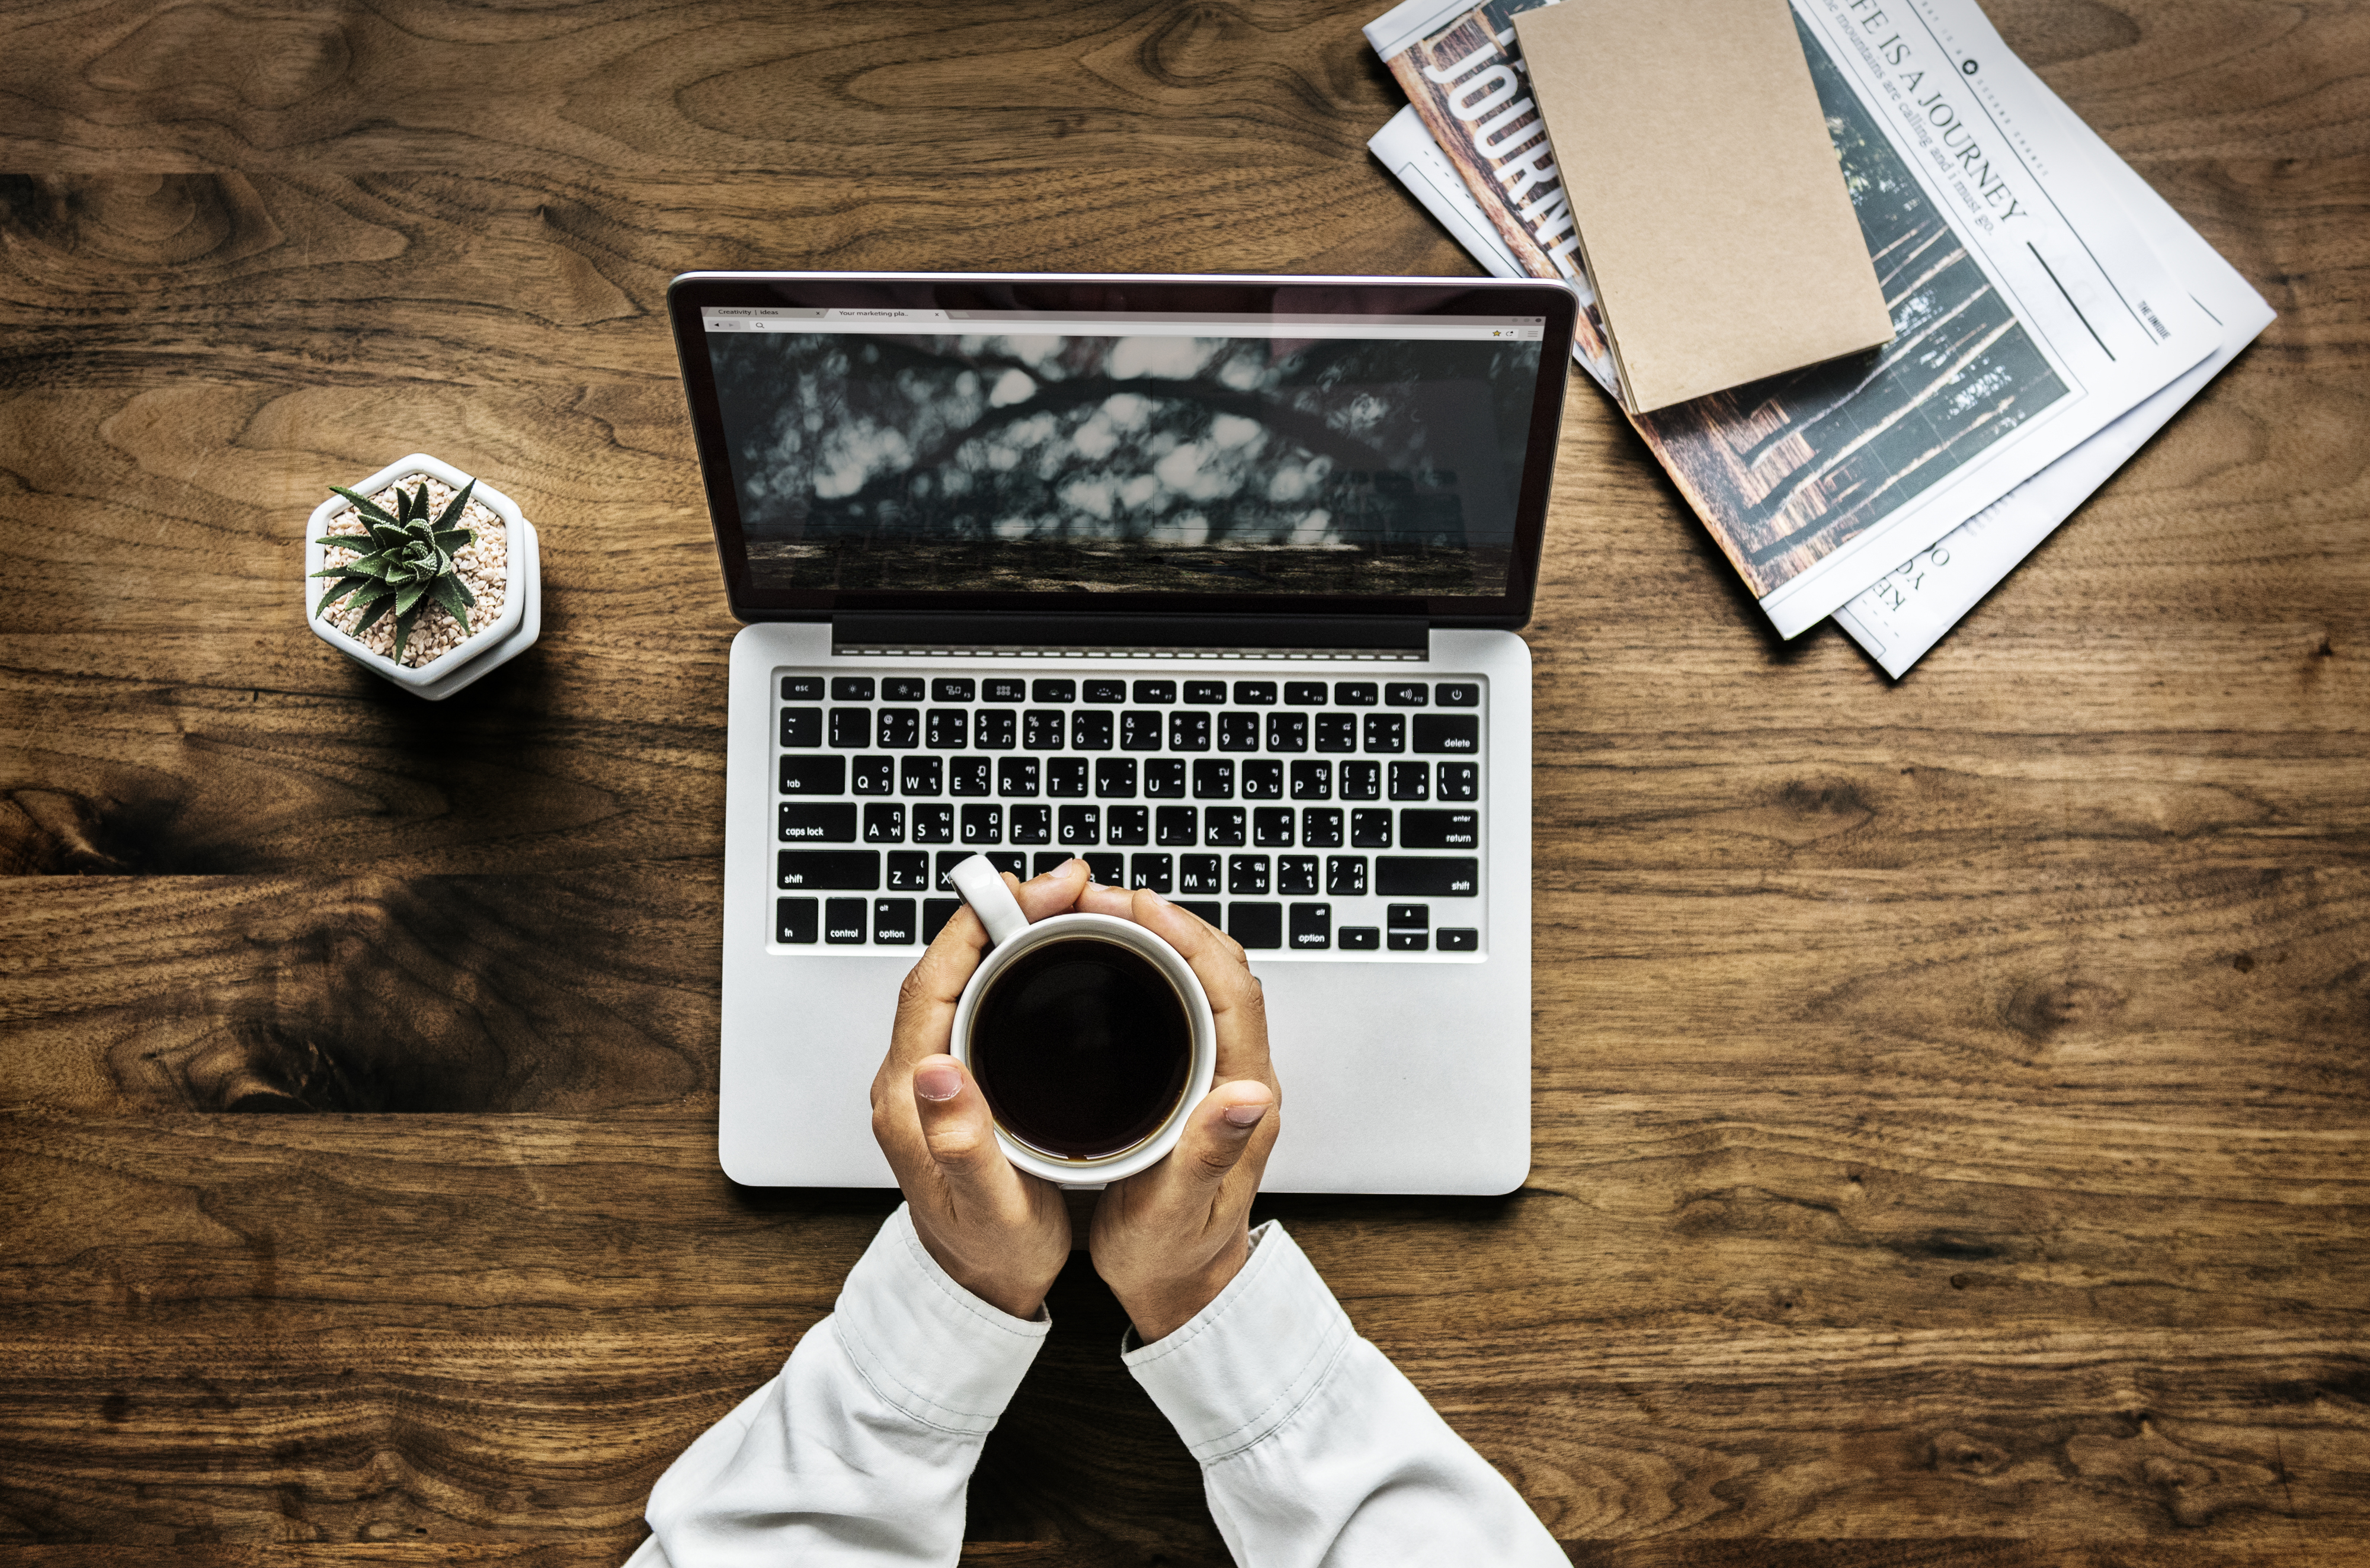
aerial, background, beverage, blog, blogger, break, business, cactus, cafe, coffee, communication, computer, connection, daily, device, diary, digital, drink, drinking, envelope, flat lay, flatlay, hand, hobby, holding, home, internet, journal, keyboard, laptop, leisure, letter, lifestyle, mail, man, media, mug, network, newspaper, notebook, office, person, routine, social media, social network, technology, wireless, wooden table, work from home, working, workspace, writer, brand, font